Jujutsu

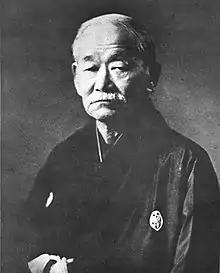
Kanō Jigorō, founder of judo

Another seldom-seen historical side is a series of techniques originally included in both Sengoku and Edo jujutsu systems. Referred to as "Hojo waza" ( hojojutsu, "Tori Nawa Jutsu", "nawa Jutsu", "Hayakawa" and others), it involves the use of a hojo cord, (sometimes the "sageo" or "tasuke") to restrain or strangle an attacker. These techniques have for the most part faded from use in modern times, but Tokyo police units still train in their use and continue to carry a hojo cord in addition to handcuffs. The very old Takenouchi-ryu is one of the better-recognized systems that continue extensive training in hojo waza. Since the establishment of the Meiji period with the abolishment of the Samurai and the wearing of swords, the ancient tradition of "Yagyū Shingan-ryū" (Sendai and Edo lines) has focused much towards the Jujutsu (Yawara) contained in its syllabus.